Siraegi

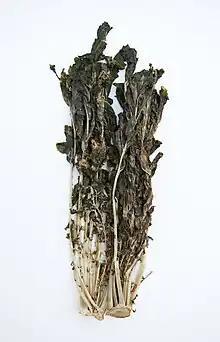
"Siraegi" (dried radish greens)

Siraegi is a Korean ingredient prepared by drying the leaves and stems of a radish or, less commonly, of a napa cabbage. "Siraegi" refers to radish stems and leaves or the outer leaves of cabbage dried in the sun and wind.